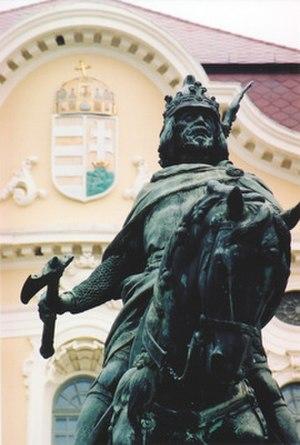
Coloman Iᵉʳ de Galicie a été roi de Galicie-Volhynie et duc de Slavonie de la dynastie Árpád.